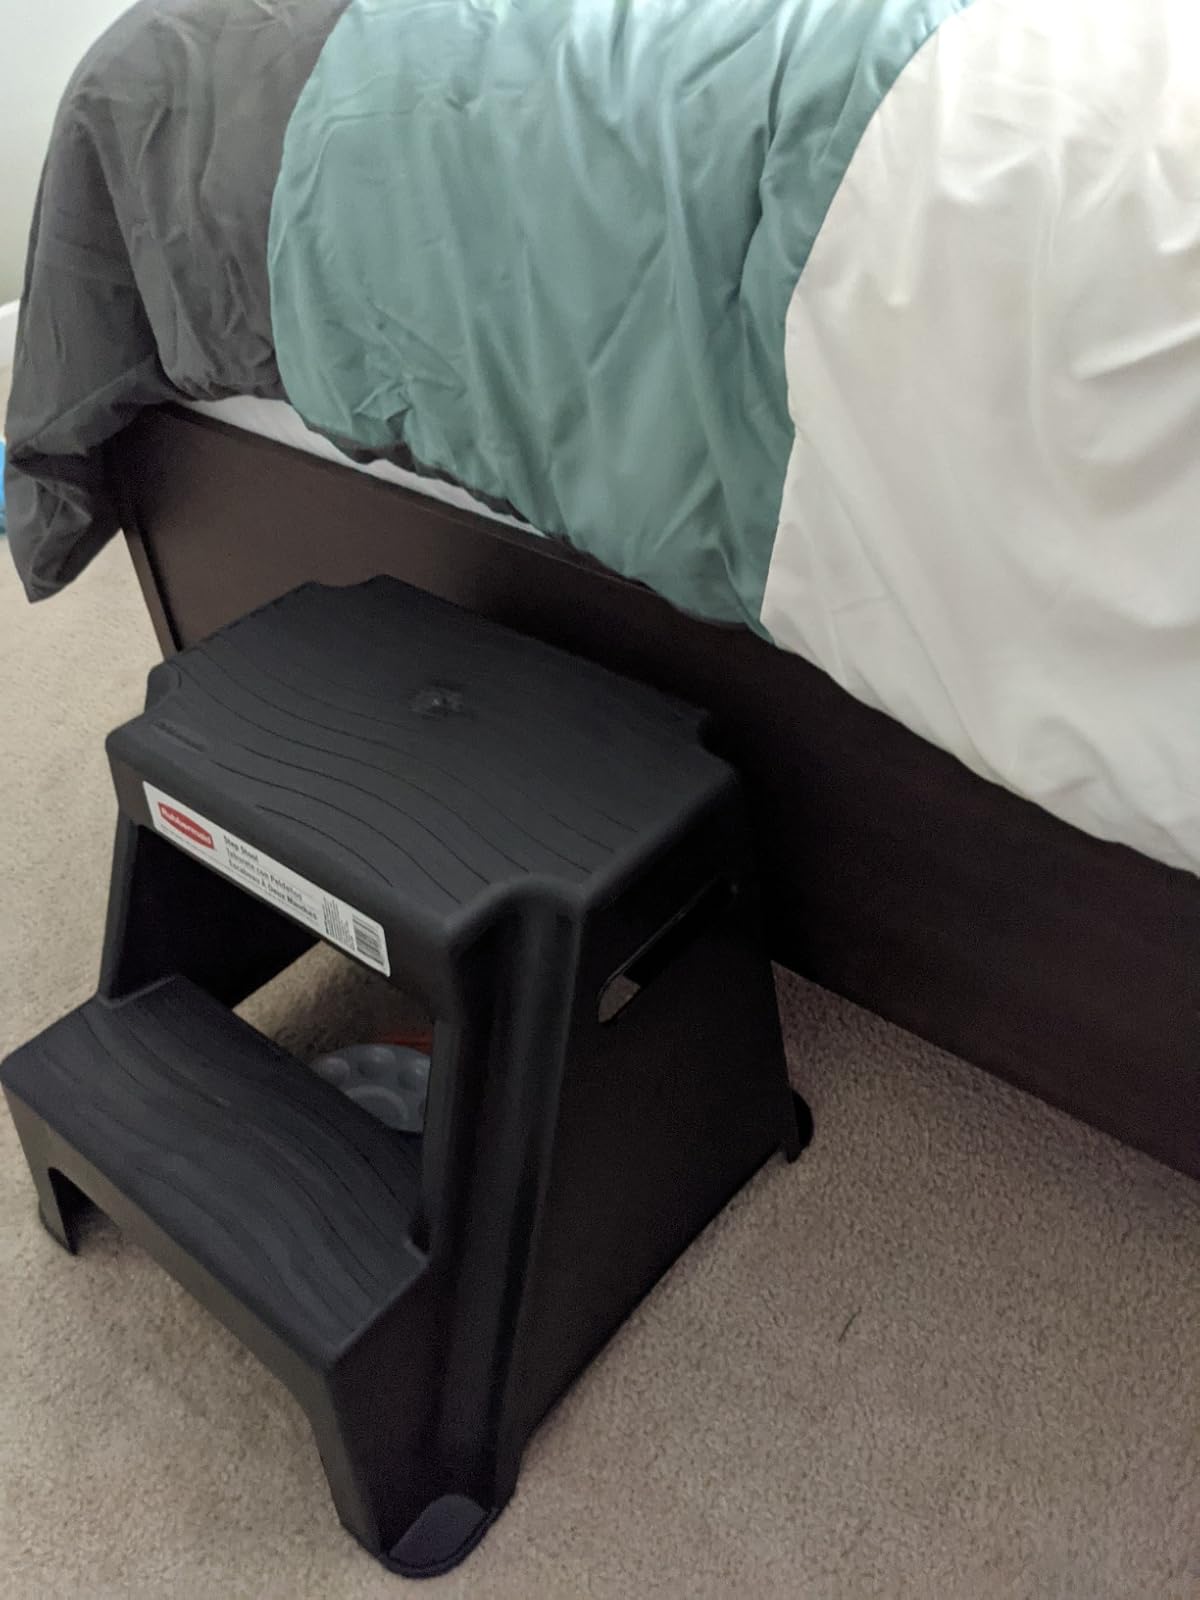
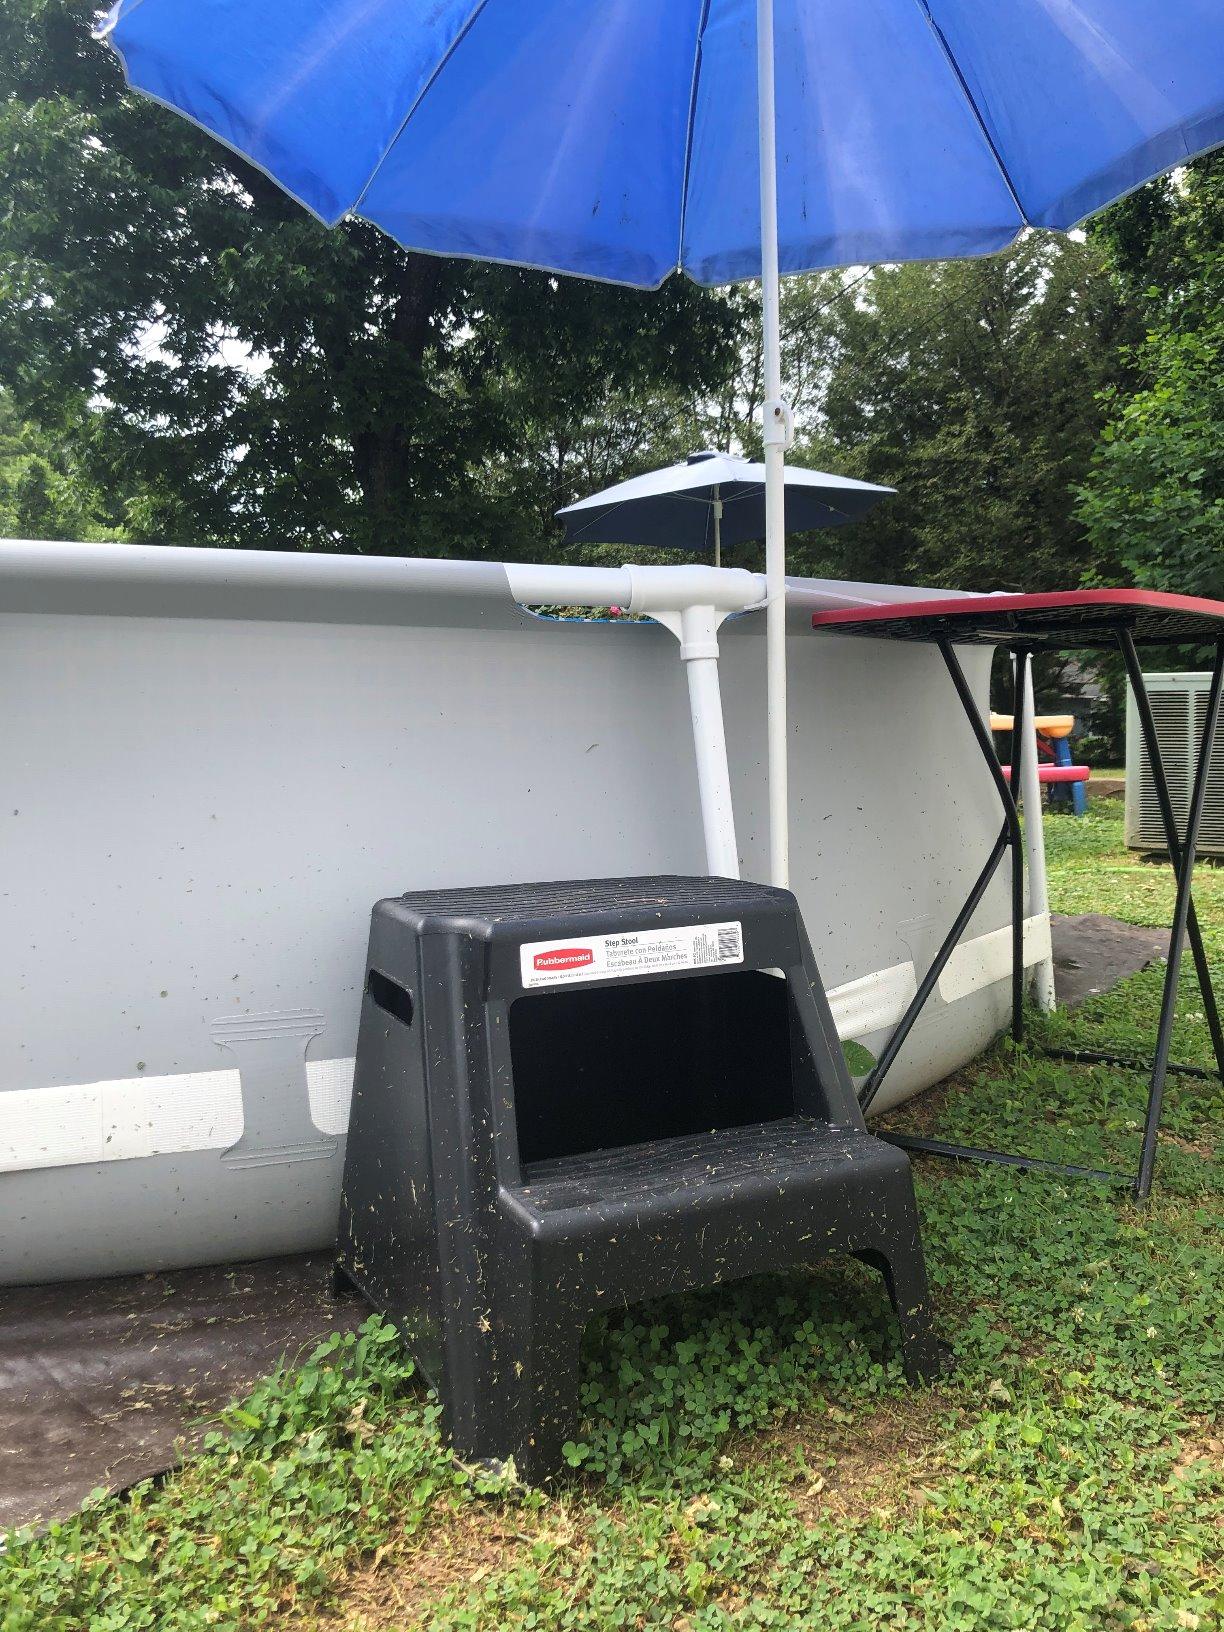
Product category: stool
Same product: yes